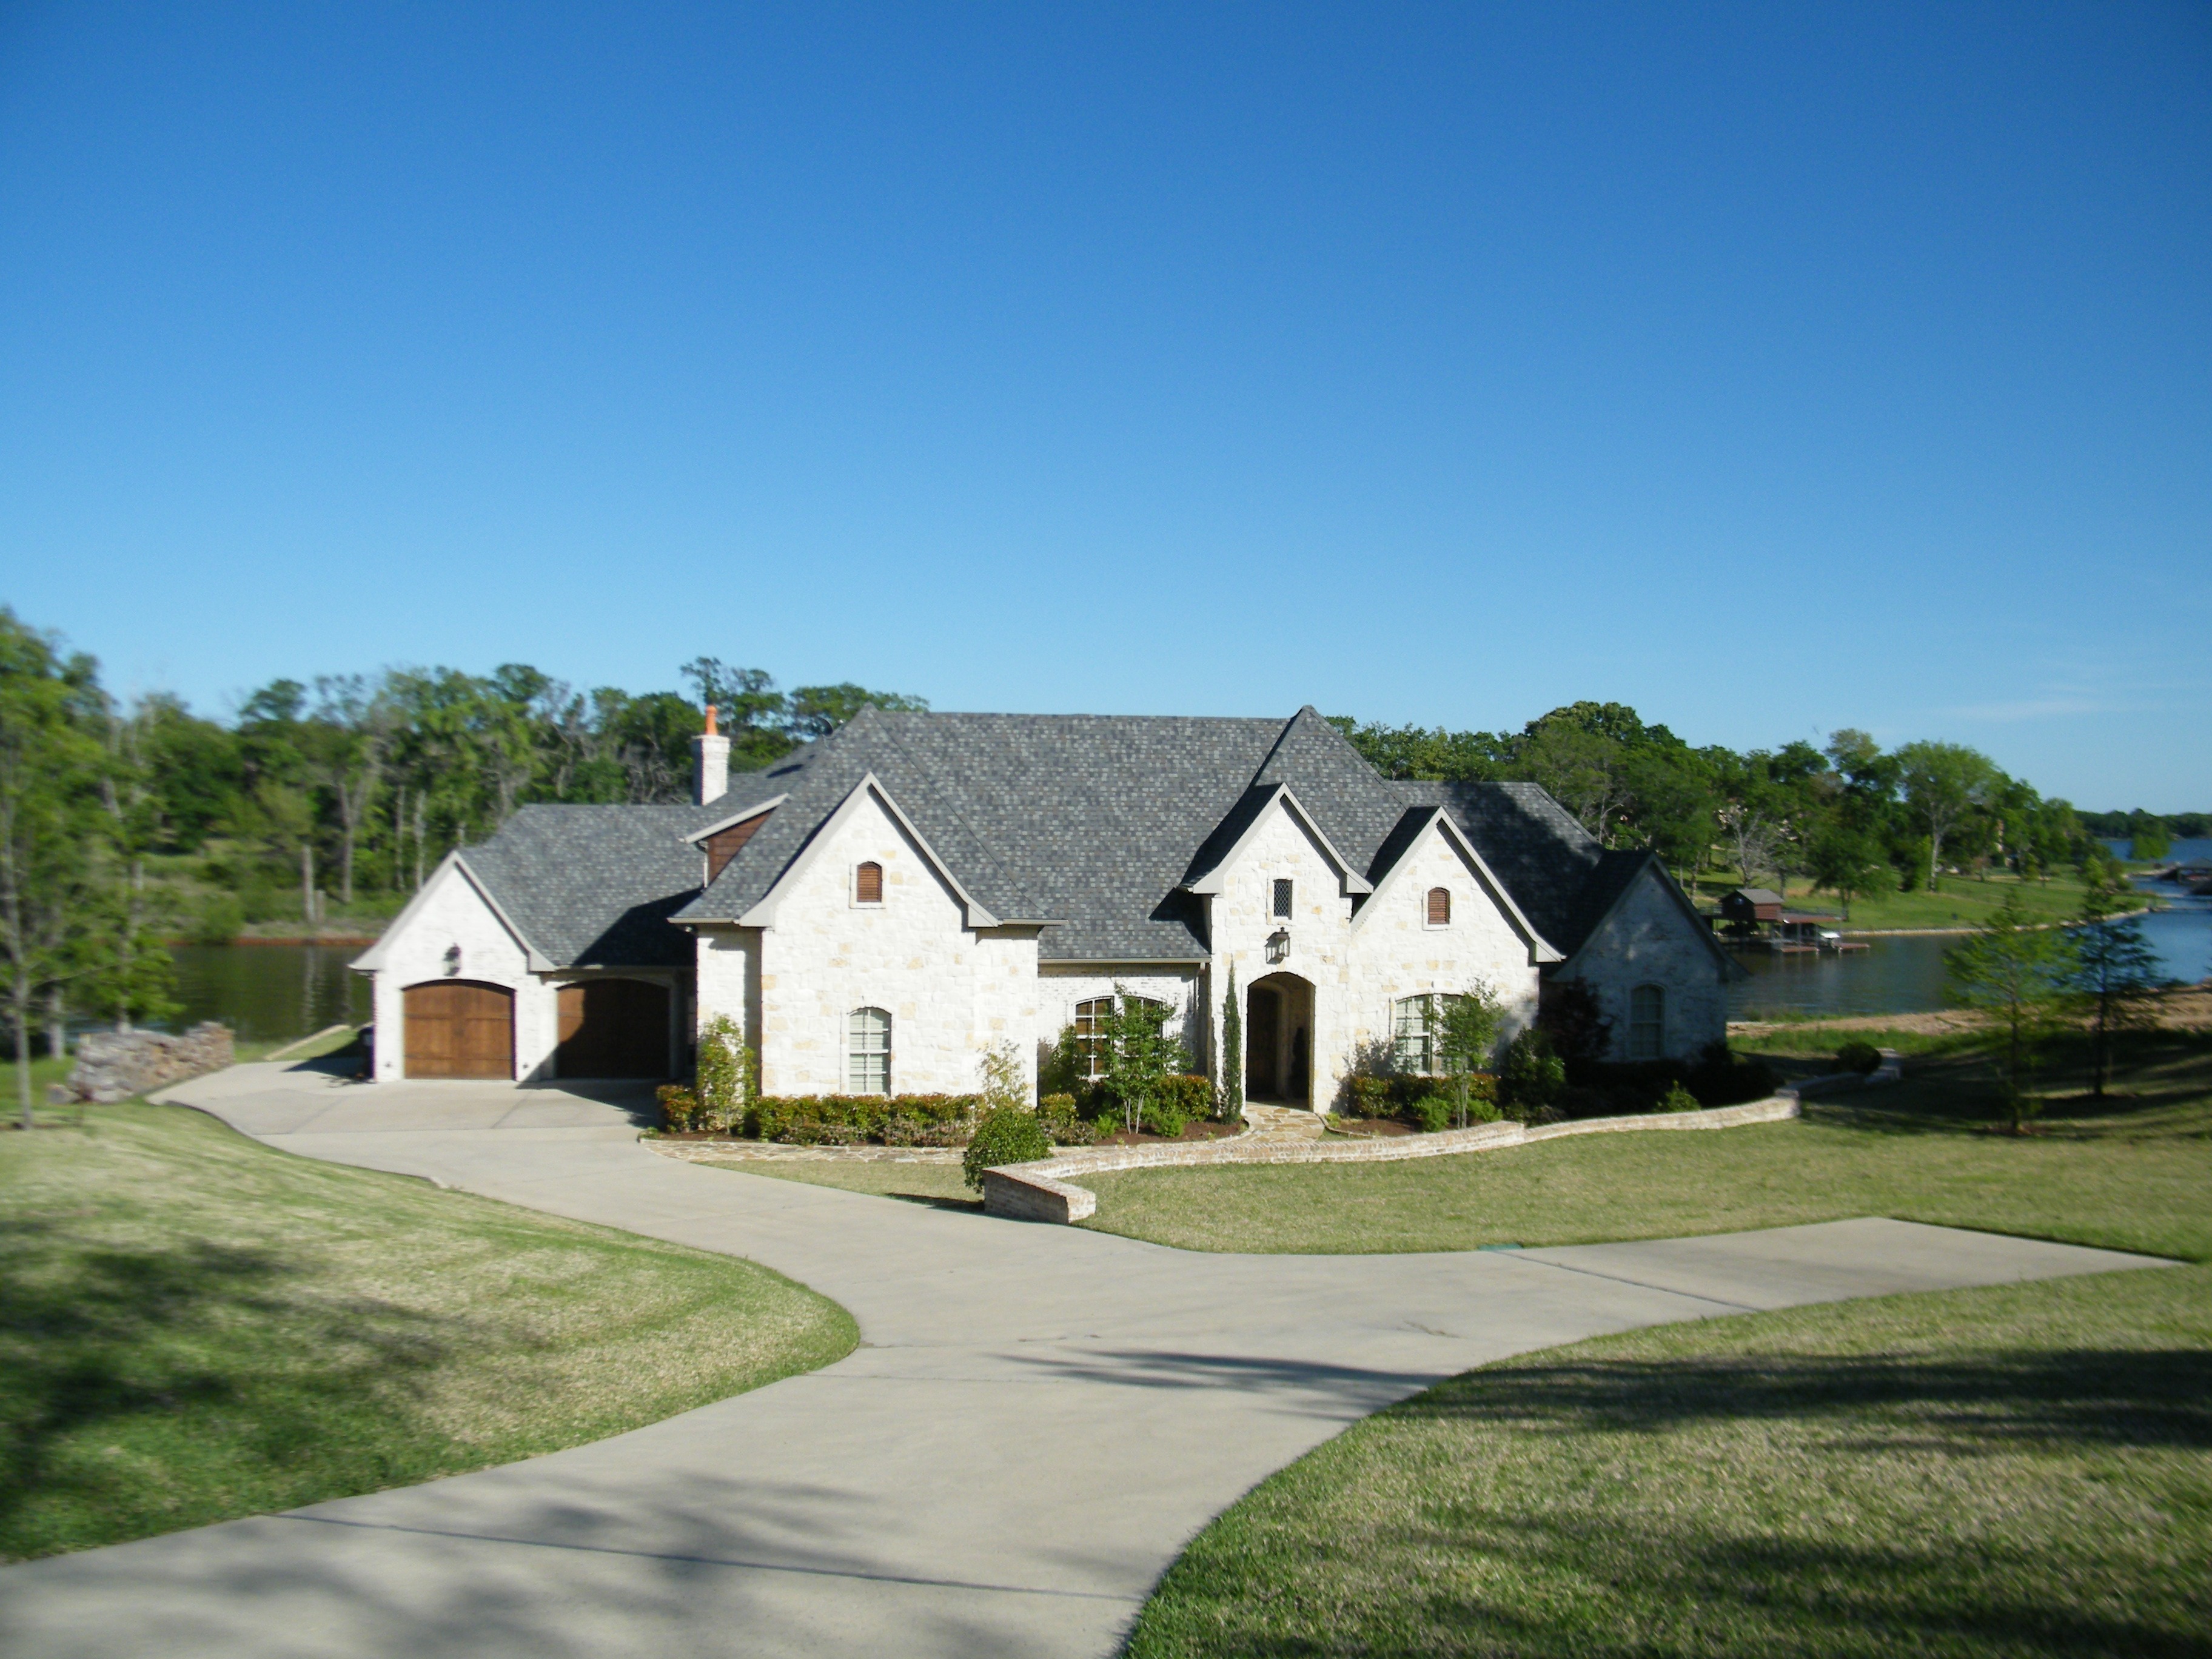
villa, house, home, neighborhood, cottage, america, property, resort, farmhouse, estate, real estate, residential area